Union Station North

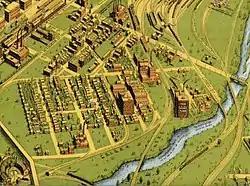
1908 aerial view of Union Station North facing southwest

Union Station North is located on the north side of Downtown Denver and is wholly contained within the larger neighborhood of Five Points. It is bounded by the South Platte River to the north, Cuernavaca Park to the northwest, 20th Street to the southwest, Wewatta Street to the southeast and the Park Avenue West viaduct to the east. Union Station North is additionally surrounded by the Union Station/LoDo neighborhood to the southwest, Ballpark neighborhood to the southeast, River North Arts District ("RiNo") neighborhood to the east, and the Highland neighborhood to the north. Coors Field is adjacent to Union Station North, located on the south side of the community.